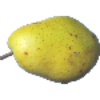
Label: Pear Monster 1